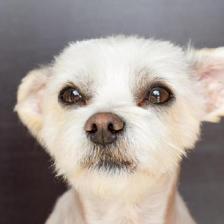
Label: animals